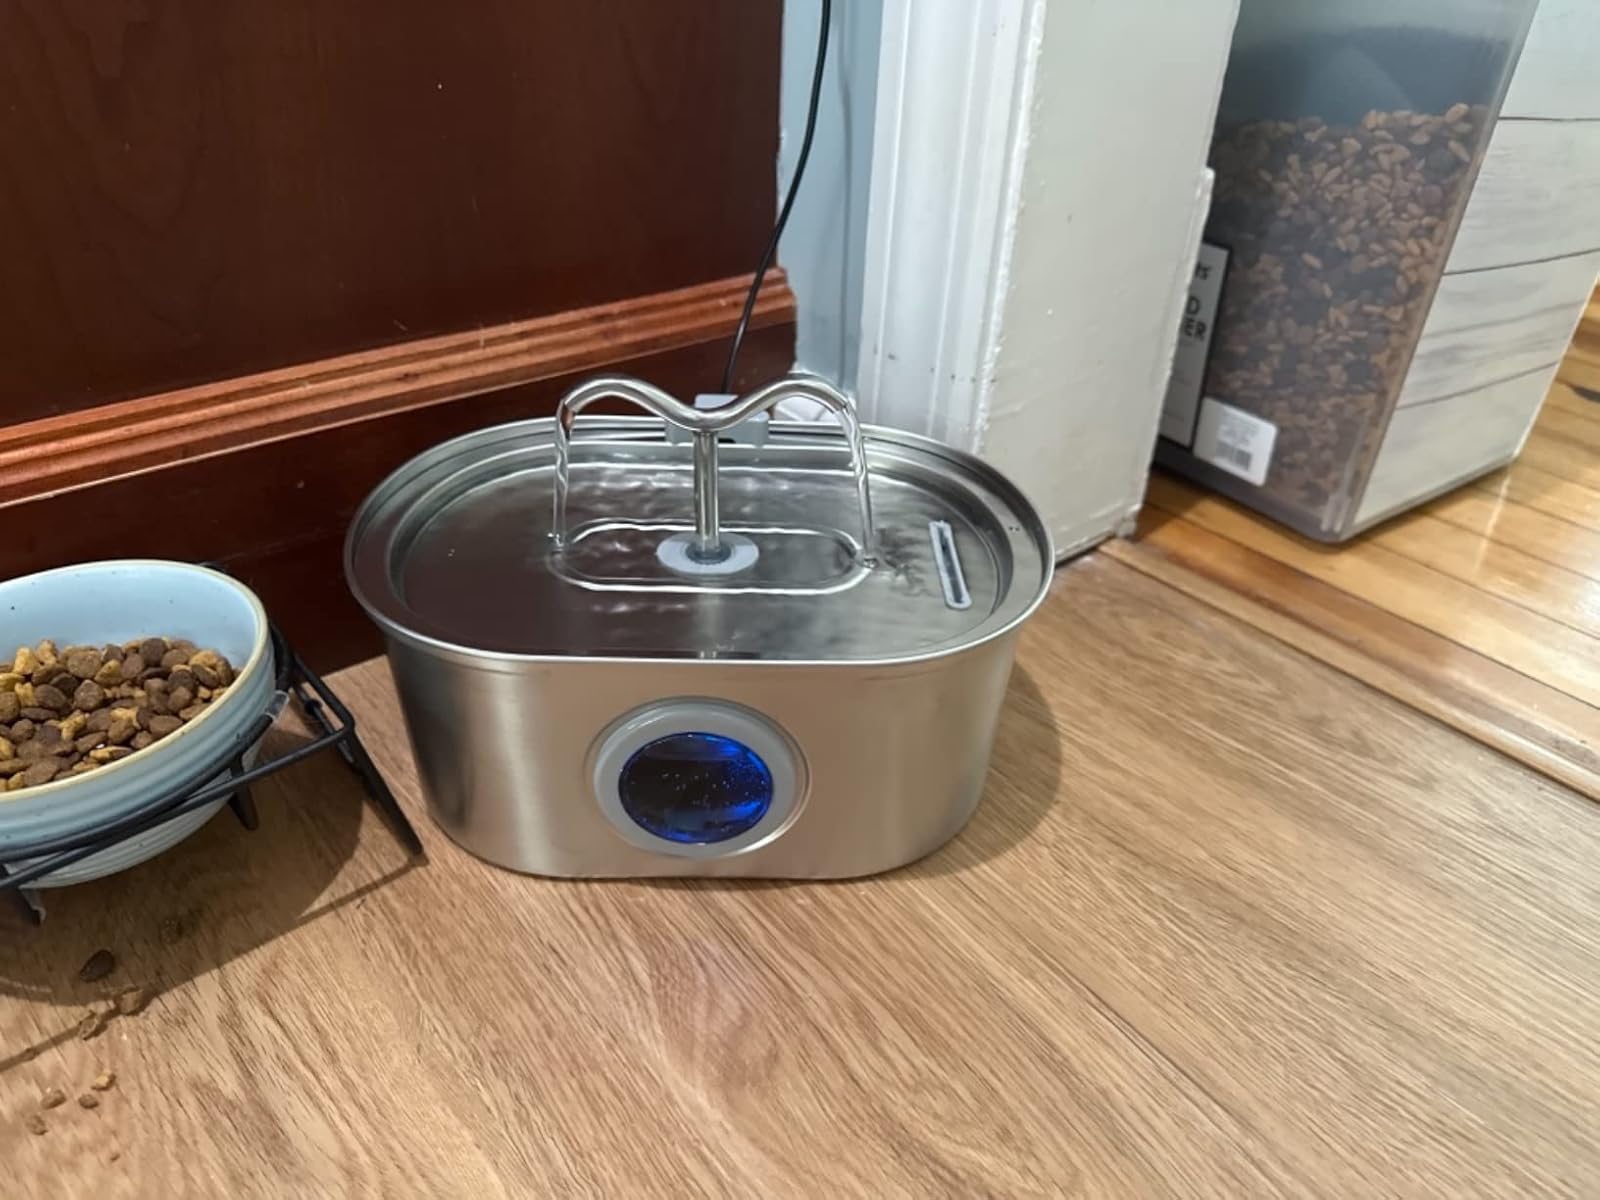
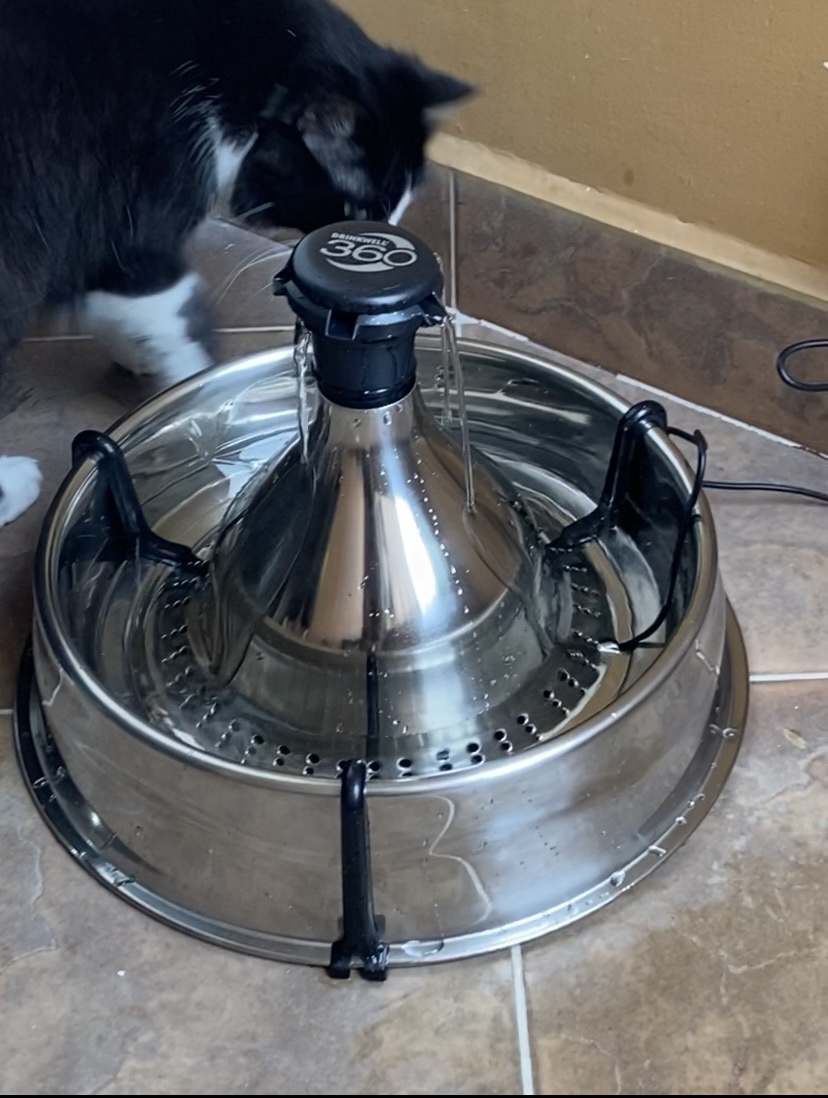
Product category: items_bowl
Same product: no